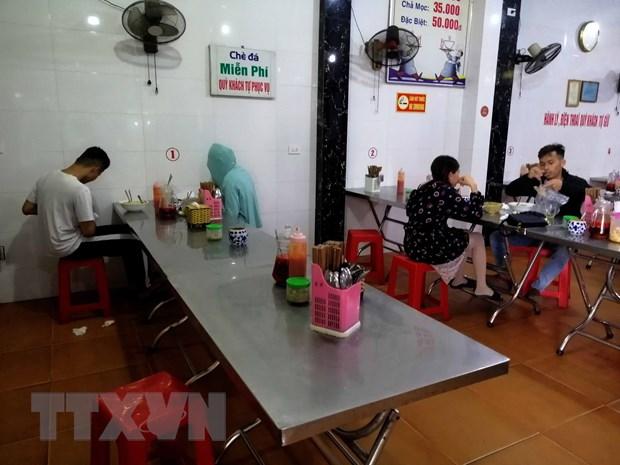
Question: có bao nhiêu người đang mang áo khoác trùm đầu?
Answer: có một người đang mang áo khoác trùm đầu